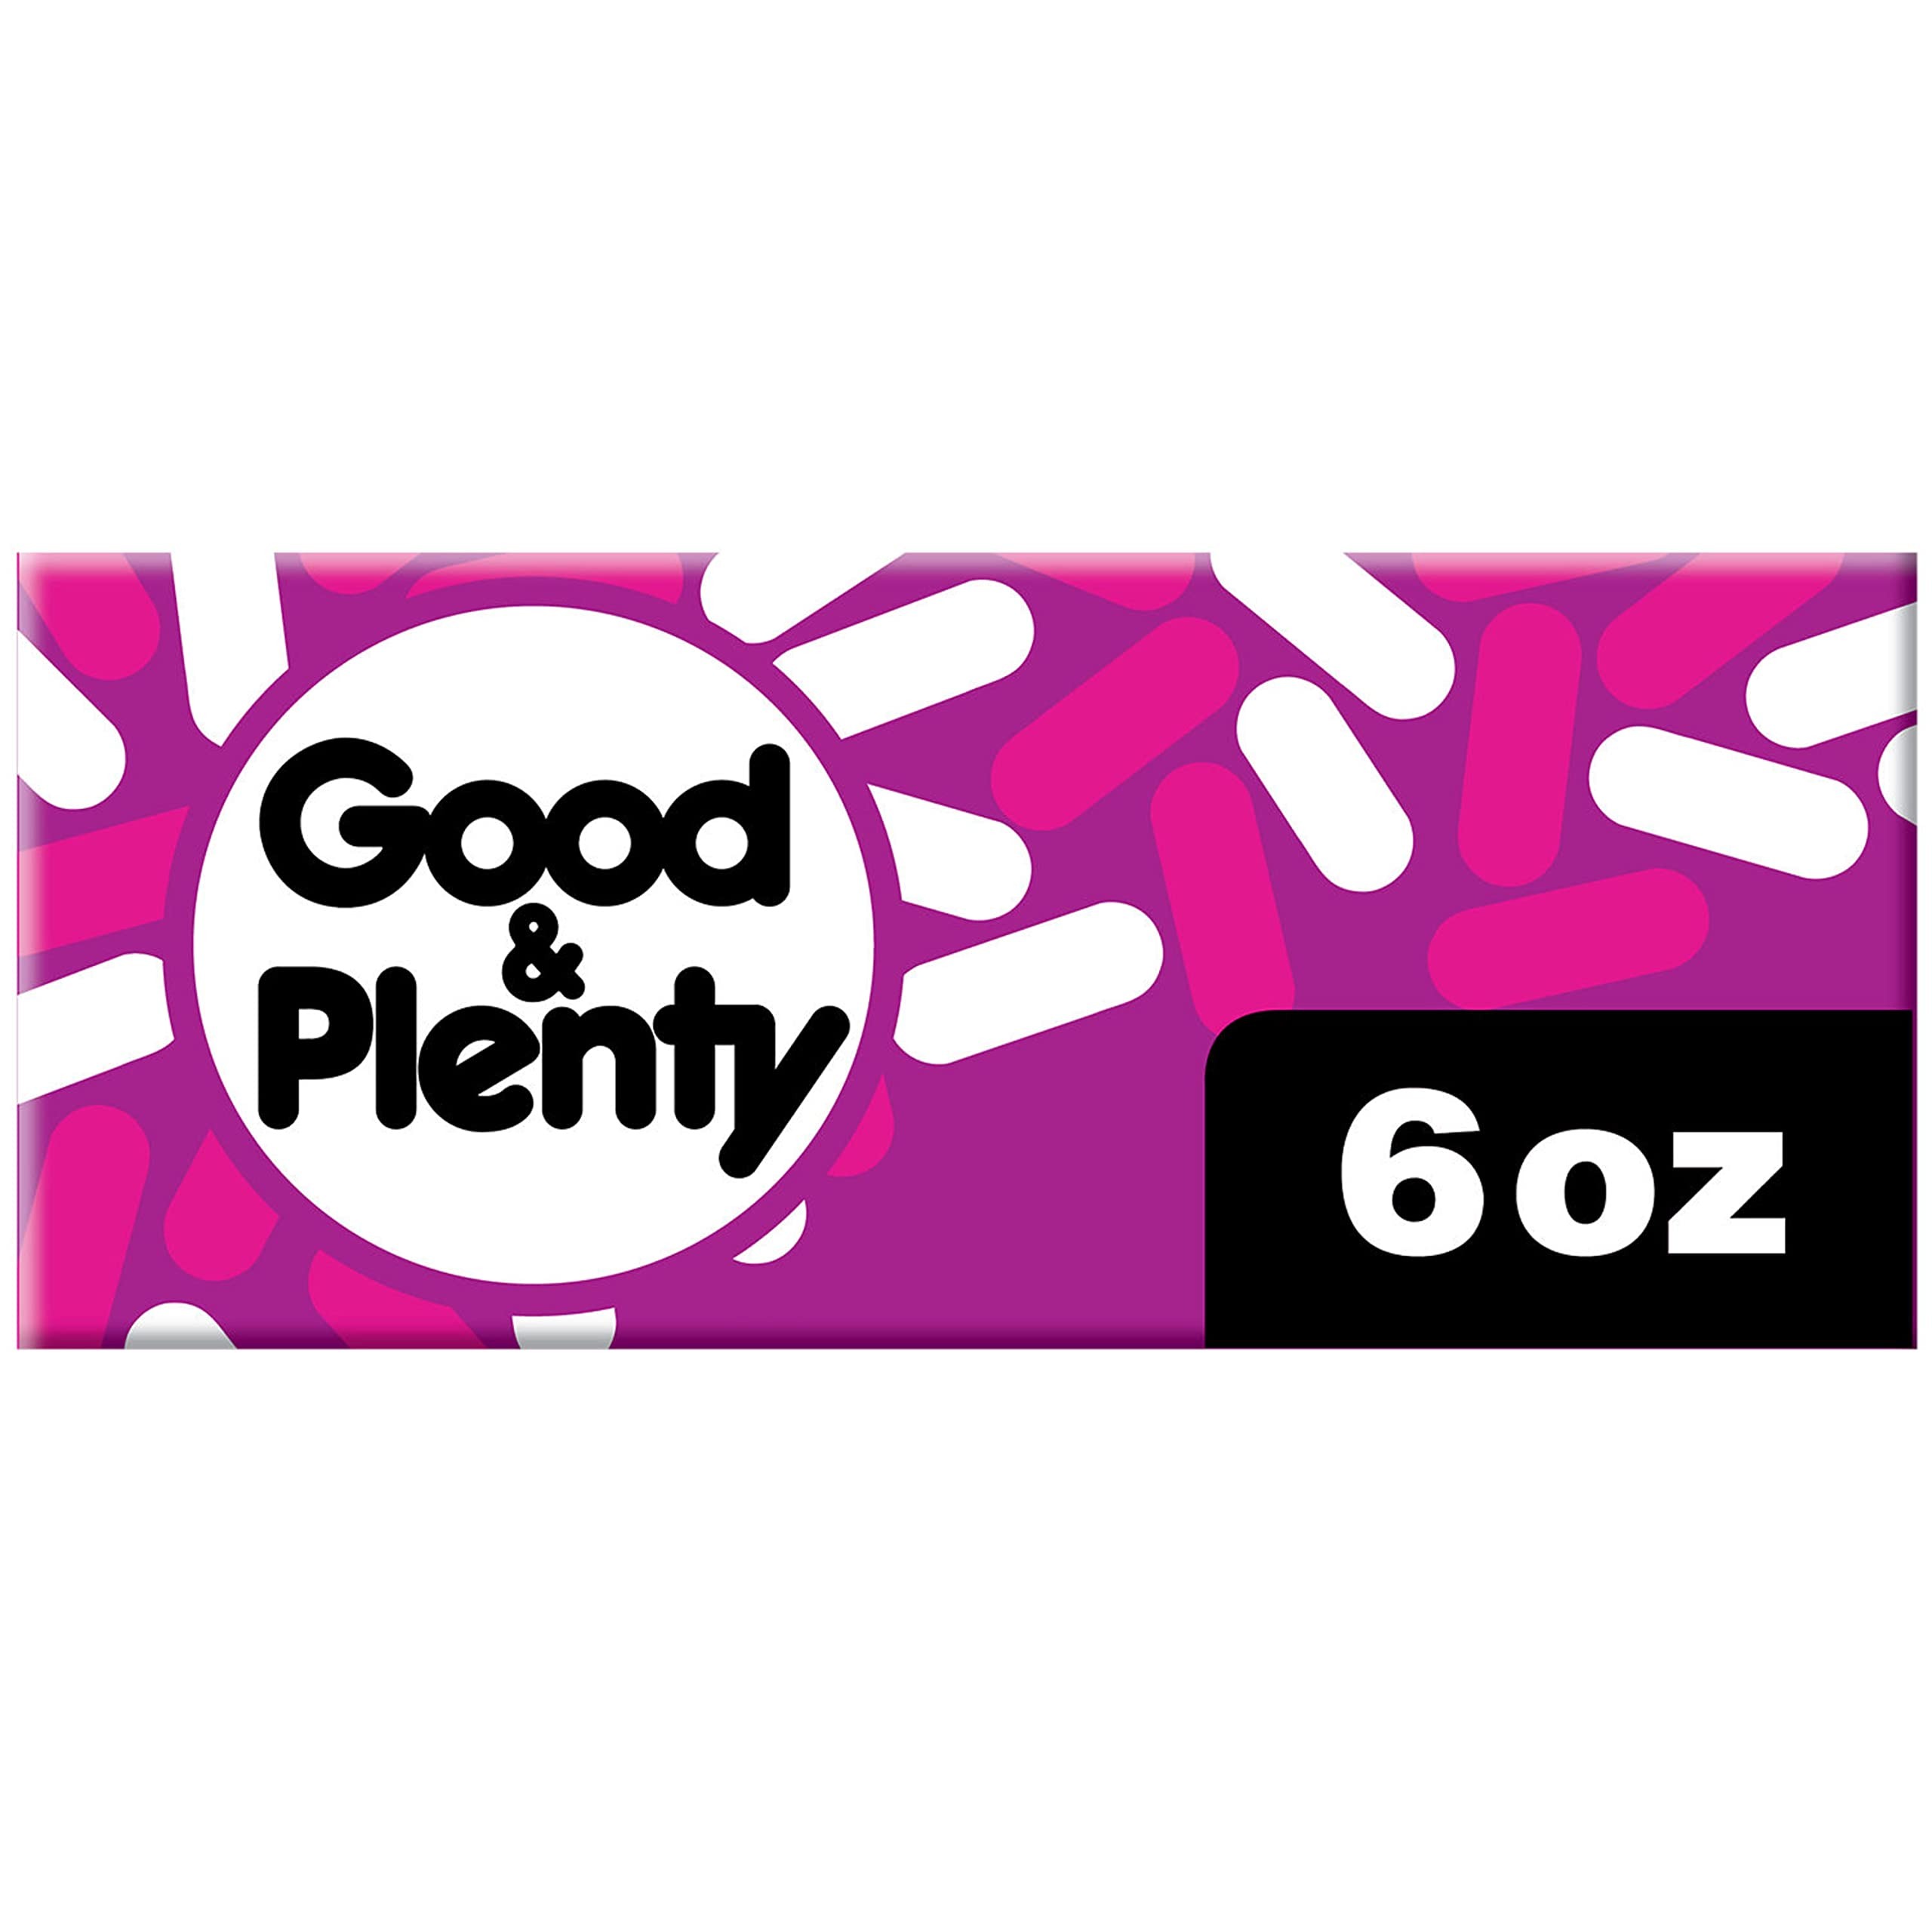
Item Name: GOOD & PLENTY Licorice Fat Free, Candy Box, 6 Oz
Bullet Point 1: Contains one (1) 6-ounce box of GOOD & PLENTY Licorice Candy
Bullet Point 2: Soft and chewy candy ready for any movie marathon, snack session or baking festivity
Bullet Point 3: Box of candy is sealed for lasting freshness and easy snacking on-the-go
Bullet Point 4: Perfect for graduations, back to school preparation, birthday parties and anniversary dates
Bullet Point 5: Soft and chewy, old-fashioned licorice covered in candy coatings to help you create the best Halloween, Christmas, Valentine's Day and Easter candy selections
Value: 6.0
Unit: Ounce

Price: 1.745